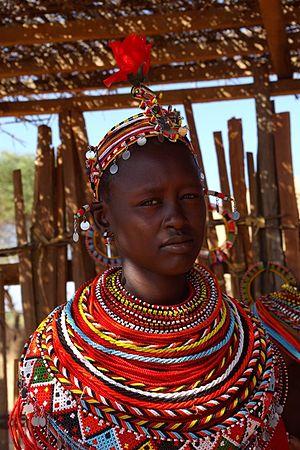
Femme samburu à la rose - documentaire Umoja, le village interdit aux hommes de Jean Crousillac et Jean-Marc Sainclair.
Umoja, le village interdit aux hommes est un documentaire français sur le village kényan d'Umoja réalisé en 2008 par Jean Crousillac et Jean-Marc Sainclair.